Squaw dress

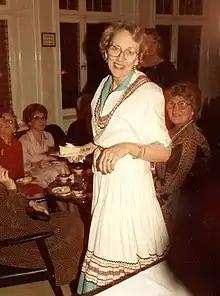
Birgit Ridderstedt wears her 1950s squaw dress on Thanksgiving 1984 for her 70th birthday party

A squaw dress, fiesta dress, Kachina, Tohono or patio dress is an American style of dress developed in Arizona. It became popular during the 1940s and 1950s, and many famous women owned these dresses. It was developed primarily by Dolores Gonzales and Cele Peterson, who were inspired by Native American fashion.